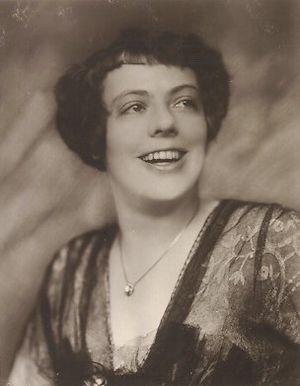
Die Konservenbraut est un film muet allemand réalisé par Robert Wiene, sorti en 1915.
Cette page concerne les événements qui se sont produits durant l'année 1881 en Lorraine.
Senta Söneland est une comédienne allemande. Elle tourna dans plus d'une trentaine de films entre 1914 et 1934.